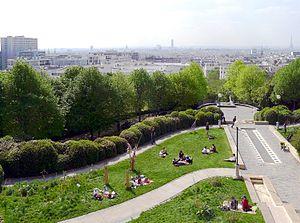
Parc de Belleville - Paris XX
Le parc de Belleville aussi appelé jardin Belleville - Julien-Lacroix est l'un des parcs et jardins du 20ᵉ arrondissement de Paris.
Le quartier de Belleville est le 77ᵉ quartier administratif de Paris situé dans le 20ᵉ arrondissement.
La rue Piat est une voie située dans le quartier de Belleville du 20ᵉ arrondissement de Paris, en France.